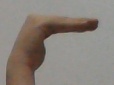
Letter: haa